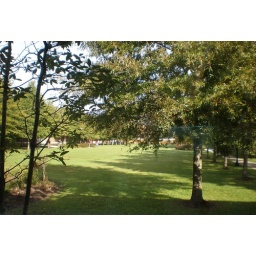
View outside the library window on 10/26/09. School buses in the distance brought the young &amp;quot;candy harvesters&amp;quot; to campus.